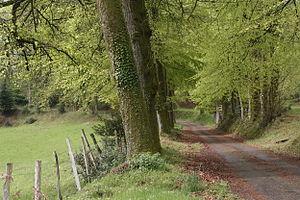
Allée du Chalet de Montméry
Ambazac est une commune française située dans le département de la Haute-Vienne en région Nouvelle-Aquitaine.